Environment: real
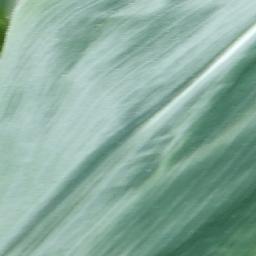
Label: healthy